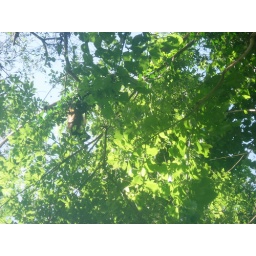
Howler monkeys hanging out in trees above the road leading to Finca Magdalena.